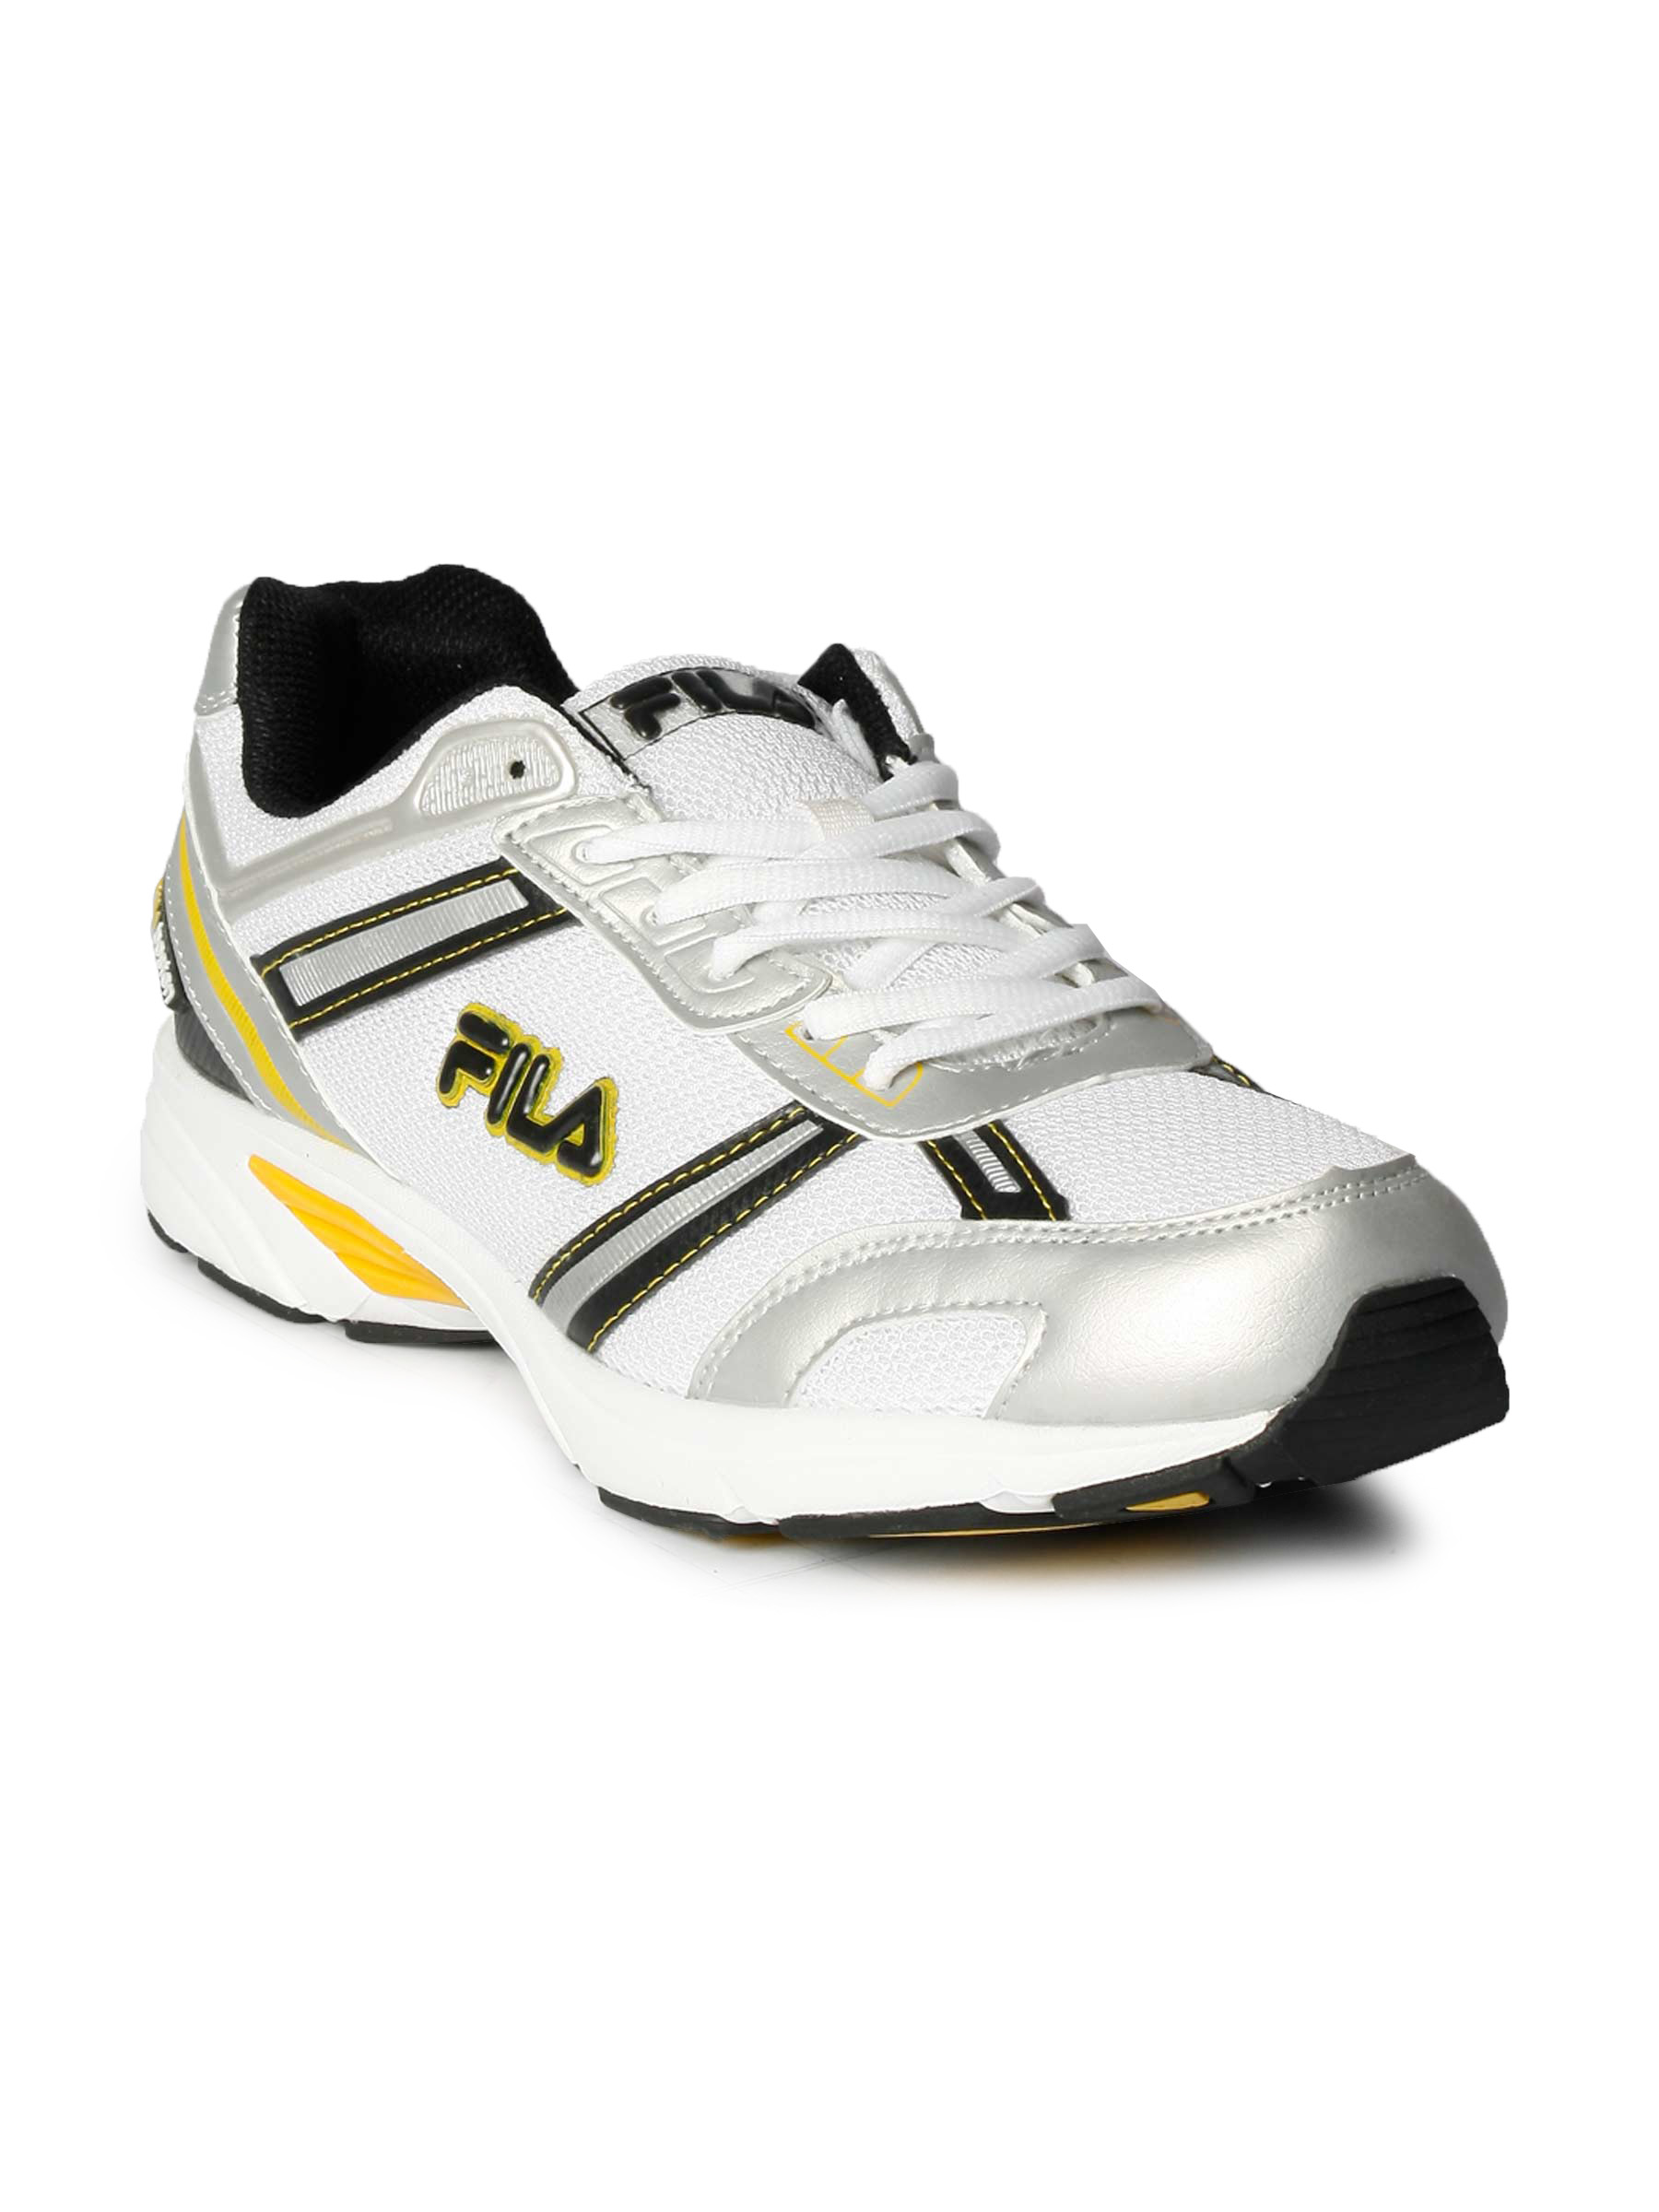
FILA Men FILA Boston White Sports Shoes
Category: Footwear / Shoes / Sports Shoes
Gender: Men
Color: White
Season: Fall 2011
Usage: Sports